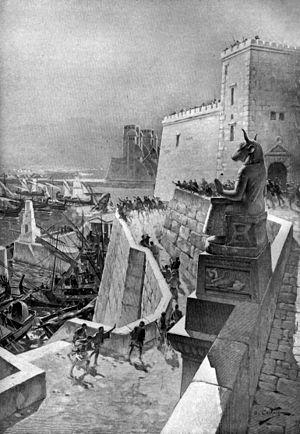
Alexandre le Grand ou Alexandre III, né le 21 juillet 356 av. J.-C. à Pella et mort le 11 juin 323 av. J.-C. à Babylone, est un roi de Macédoine et l'un des personnages les plus célèbres de l'Antiquité. Fils de Philippe II, élève d'Aristote et roi de Macédoine à partir de 336, il devient l'un des plus grands conquérants de l'histoire en prenant possession de l'immense empire perse et en s'avançant jusqu'aux rives de l'Indus.
Cette page concerne l'année 332 av. J.-C. du calendrier julien proleptique.